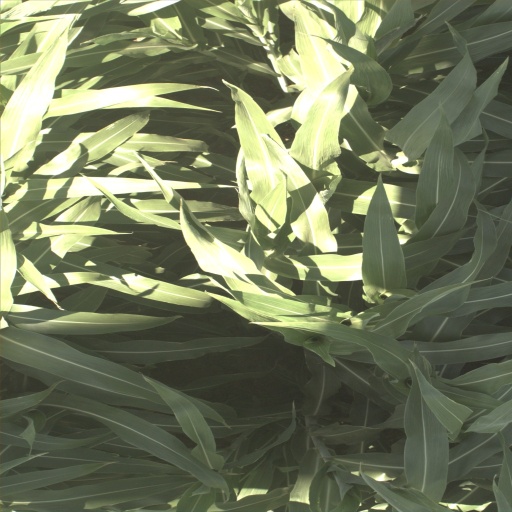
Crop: sorghum